Rollins Pass

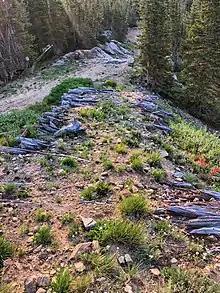
Original log cribbing on Rollins Pass, laid by John Q.A. Rollins, to aid with the passage of wagons in this area along Guinn Mountain. This view is looking due east; out of frame and directly below at right, is Yankee Doodle Lake.

John Rollins capitalized on this and received approval for his toll wagon road on Tuesday, February 6, 1866. The Council and House of Representatives of Colorado Territory passed an act signed by the governor approving the wagon road as the "Middle Park and South Boulder Wagon Road Company." Records reflect the incorporators as "John Q.A. Rollins, Perley Dodge, Frederic C. Weir." Yet, the "Rollins road" through Boulder Pass was not completed until the first half of August 1873. While the newspaper articles cited "wagons can now be taken over this route without the slightest trouble," other articles countered, "the trail ... is splendid for horses but fearful for wagons" and "the rocks, mud-holes, bogs, creeks, boulders and sidling ledges of that road, can only be appreciated by being seen, the only wonder is that a wagon can be taken over at all." Other articles were a bit more grim, referring to the wagon road as a "little more than the rocky ridge of a precipice along which lurked death and disaster." Newspaper records reflect on Friday, June 12, 1874, James Harvey Crawford along with his wife, Margaret Emerine Bourn Crawford, made pioneer history as the first (nonindigenous) couple to cross Rollins Pass by wagons, and Mrs. Crawford is credited as the first woman to cross the pass. That day held many challenges, including a two-hour blizzard, "which was of terrific violence" and she remarked in a newspaper article, "the bumping was so hard I thought I was nearly dead." As there was no formal road constructed from "Yankee Doodle Camp on up, only an Indian trail, she and the children had been left behind while her husband took the wagon pulled by a pair of mules, a team of horses and a yoke of oxen on up and camped. Then he came back for her with the team and the running gear only of the wagon, and she had to hold the children on someway, despite the dreadful bumping" with the "wagon almost standing on end."